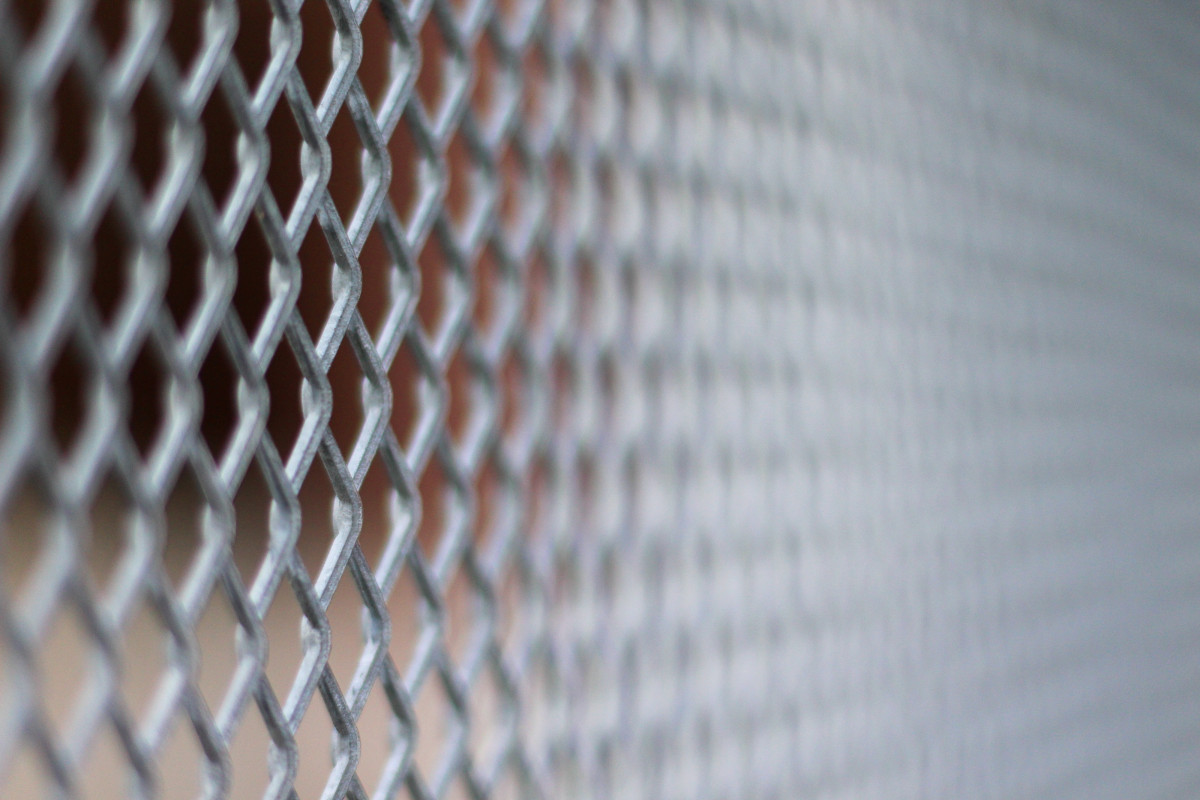
Tags: wood, wall, ceiling, pattern, line, curtain, material, interior design, close up, textile, window blind, window covering